Maisie Lockwood

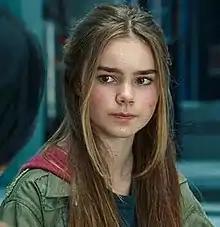
Isabella Sermon as Maisie Lockwood in "Jurassic World Dominion" (2022).

Maisie Lockwood is a fictional character in the "Jurassic Park" franchise. She is introduced in the fifth film, "" (2018), which is also the second installment in the "Jurassic World" trilogy. J. A. Bayona directed the film, casting Isabella Sermon (in her feature debut) as Maisie. She is one of the three main protagonists in the "Jurassic World" trilogy, along with her adoptive parents, Owen Grady (portrayed by Chris Pratt) and Claire Dearing (portrayed by Bryce Dallas Howard). She used to live with her late grandfather Sir Benjamin Lockwood, an old business partner of Dr. John Hammond. She is the biogenetic daughter of geneticist Charlotte Lockwood.